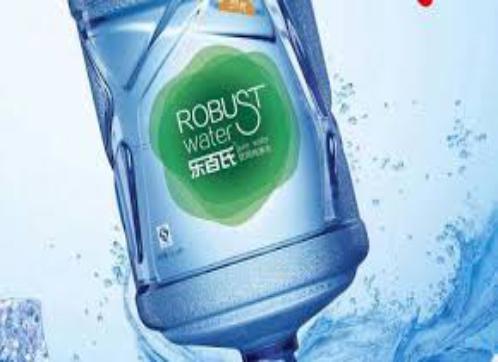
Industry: Food